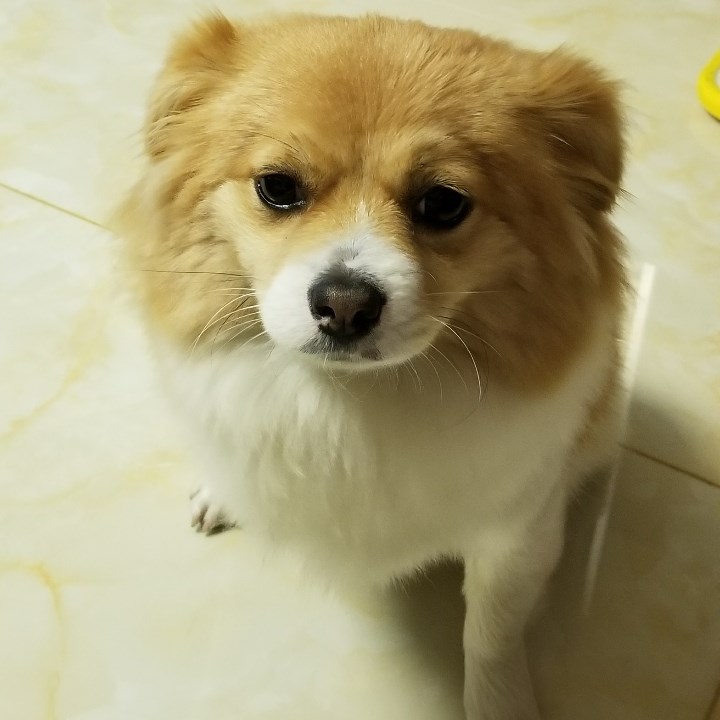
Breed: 806-n000129-papillon